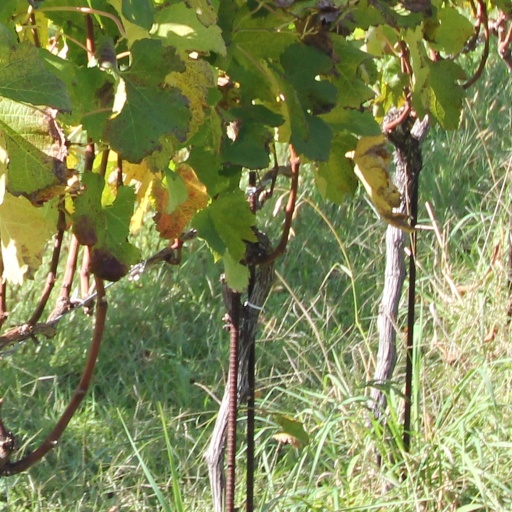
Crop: grape